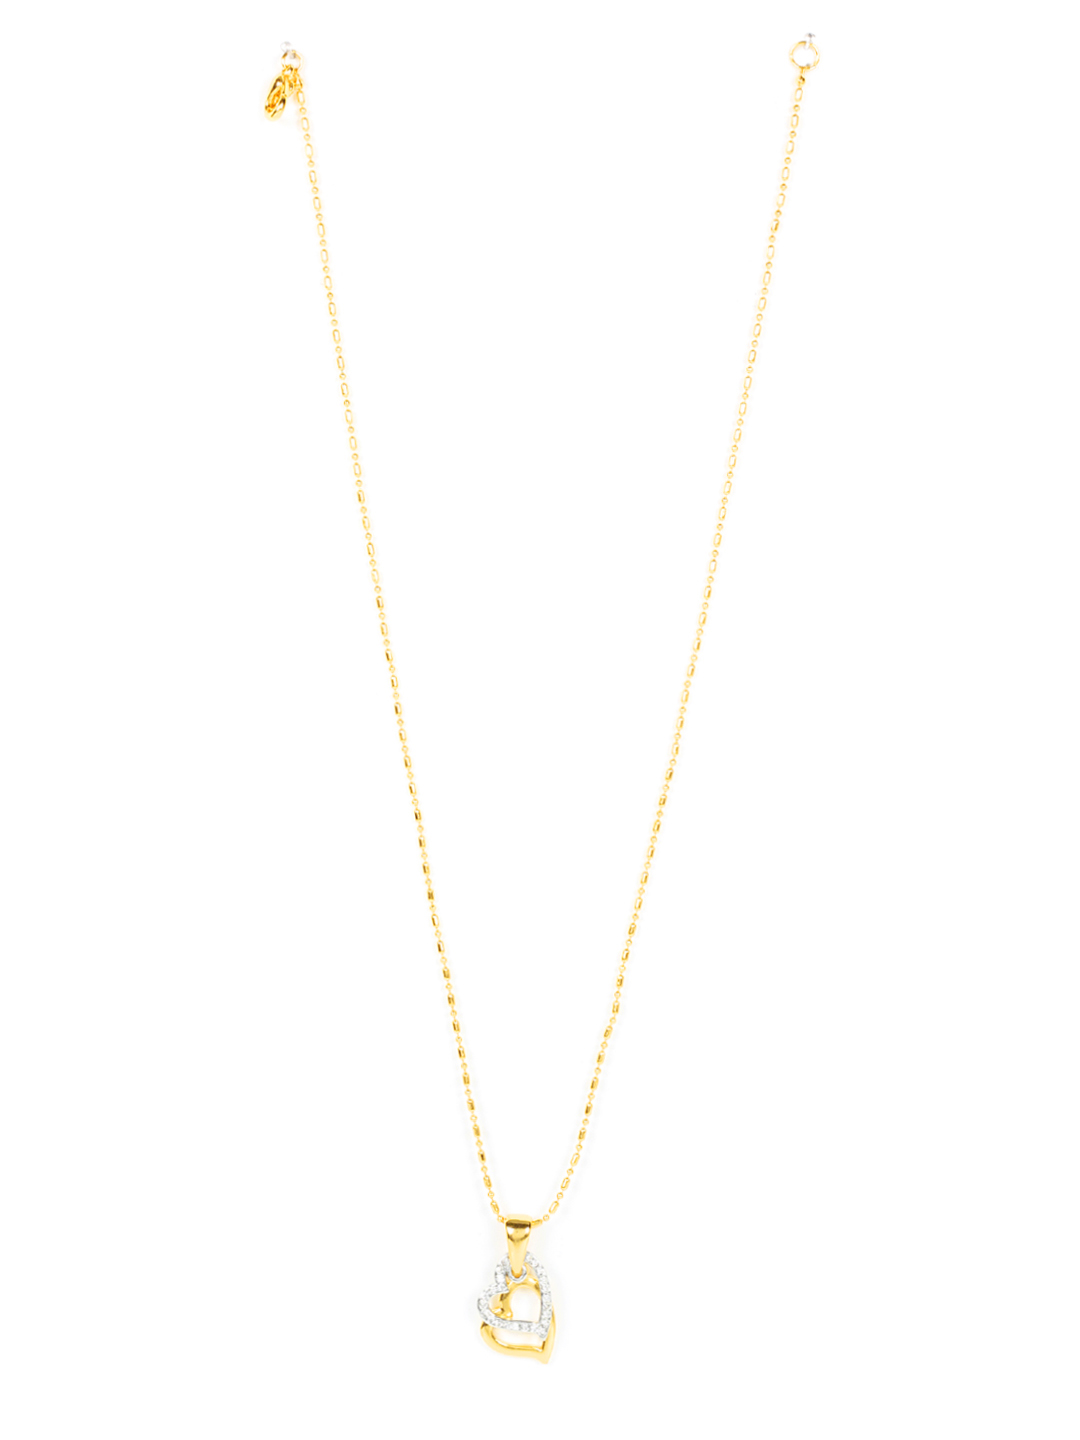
Estelle Pendant With Chain
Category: Accessories / Jewellery / Pendant
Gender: Women
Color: Gold
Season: Winter 2016
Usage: Casual